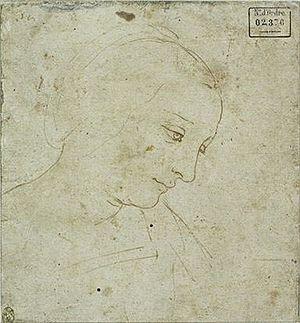
La Tête de jeune femme est un dessin réalisé vers 1490 à la pointe d'argent sur papier par Léonard de Vinci et conservé au département des arts graphiques du musée du Louvre à Paris.